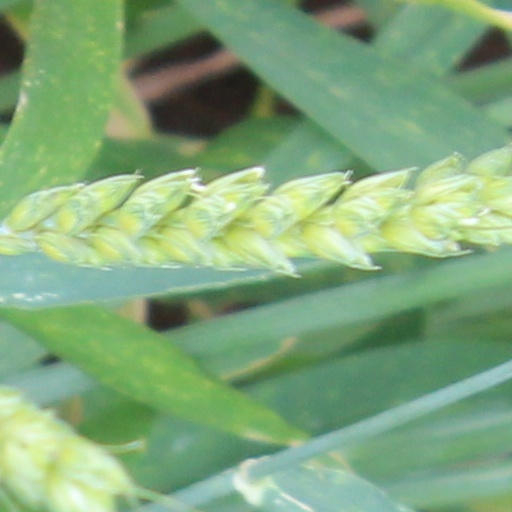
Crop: wheat